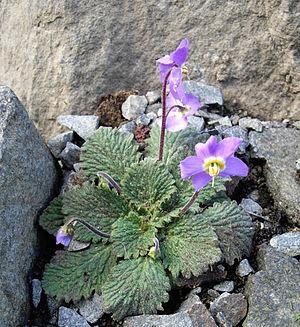
Les Gesnériacées, sont une famille de plantes dicotylédones de l'ordre des Lamiales. Ce sont des plantes herbacées, des arbustes, parfois des lianes, dont la plupart sont originaires des régions sub-tropicales à tropicales, même si quelques espèces viennent des régions tempérées. Selon Watson & Dallwitz cette famille comprend 3 300 espèces réparties en près de 140 genres. En France, c'est la famille de la Ramondie des Pyrénées, une petite plante à rosette et à fleurs mauves, endémique du massif pyrénéen.